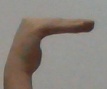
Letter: haa